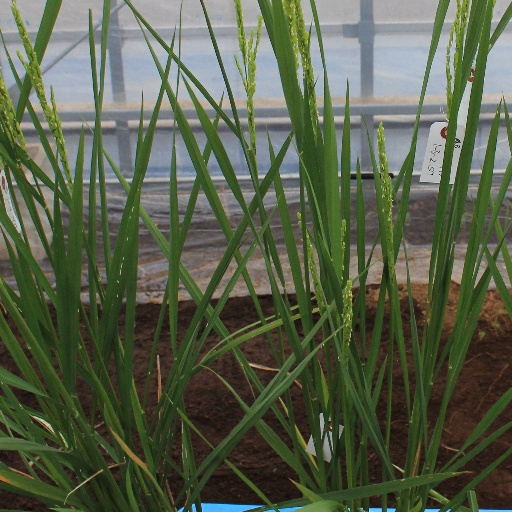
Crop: rice